Entering heaven alive

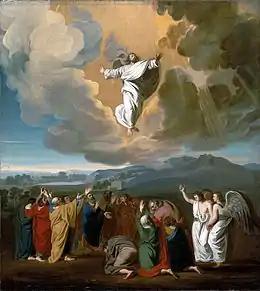
Ascension of Jesus, by John Singleton Copley. Christians believe that Jesus ascended into heaven after his death on the cross and resurrection. In Islam, it is believed that he ascended to heaven without dying at all.

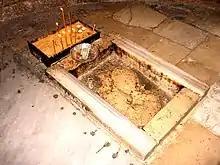
Ascension Rock, inside the Chapel of the Ascension (Jerusalem), is said to bear the imprint of Jesus' right foot as he left Earth and ascended into heaven.

Entering heaven alive (called by various religions "ascension", "assumption", or "translation") is a belief held in various religions. Since death is the normal end to an individual's life on Earth and the beginning of afterlife, entering heaven without dying first is considered exceptional and usually a sign of a deity's special recognition of the individual's piety.